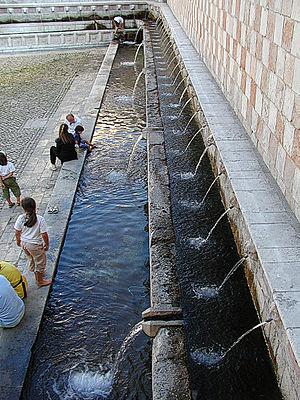
La fontaine aux 99 cannelles, connue aussi sous le nom de Rivera, est un des monuments les plus anciens et caractéristiques de la ville de L'Aquila, dans les Abruzzes.